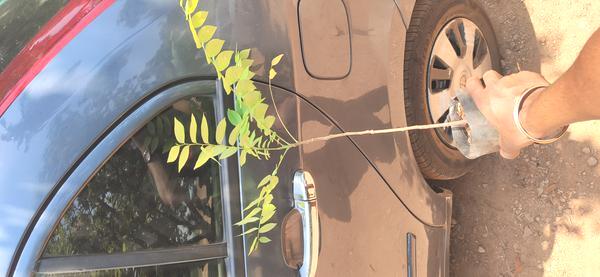
Plant: Amla